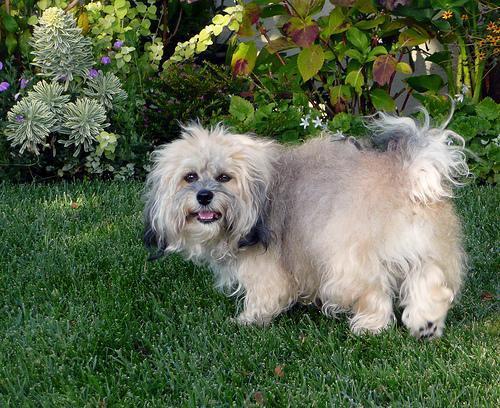
havanese